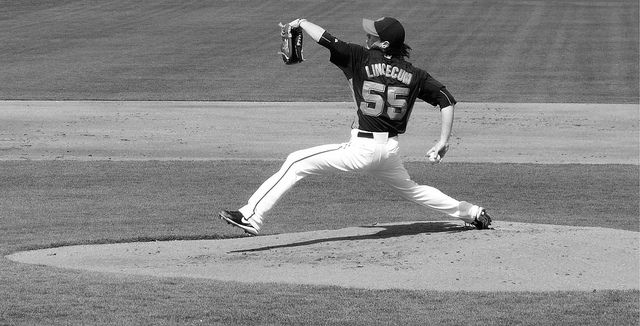
một người đàn ông đang chuẩn bị ném quả bóng chày ở trên sân